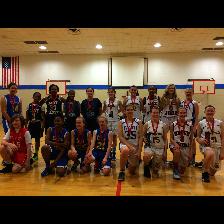
Label: Human